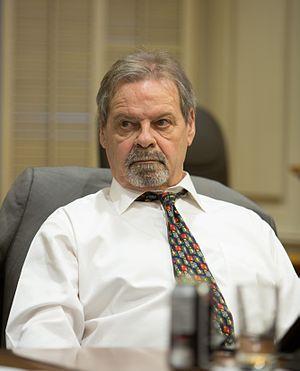
André Spénard, député de Beauce-Nord
Beauce-Nord est une circonscription électorale provinciale du Québec située dans la région administrative de Chaudière-Appalaches.
André Spénard, né le 13 mars 1950 à Thetford Mines, est un homme politique québécois. Il a été député caquiste à l'Assemblée nationale du Québec. Il représente la circonscription de Beauce-Nord de l'élection générale québécoise de 2012 jusqu'à celle de 2018. Il a été le porte-parole du deuxième groupe d’opposition en matière d’affaires municipales.